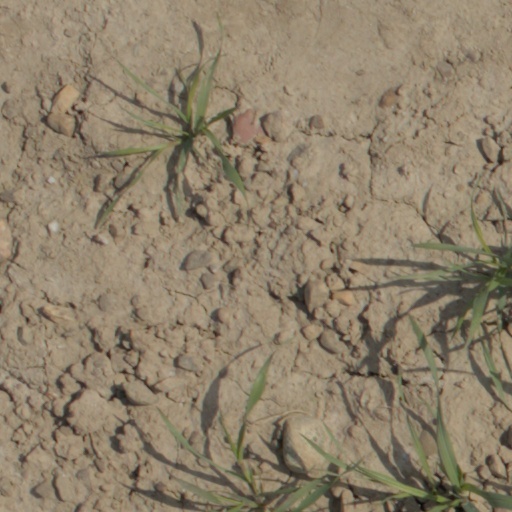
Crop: wheat